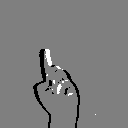
ASL letter: d